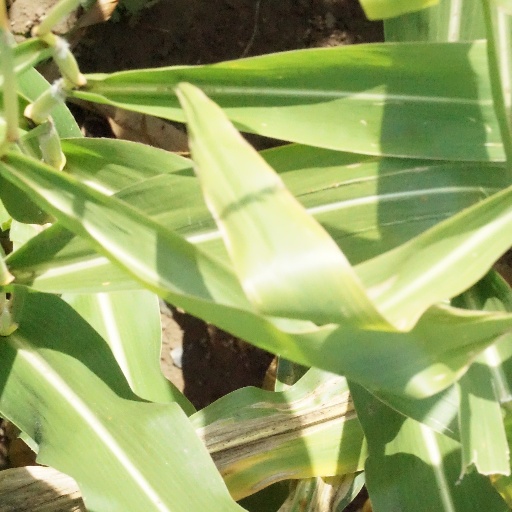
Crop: maize; corn